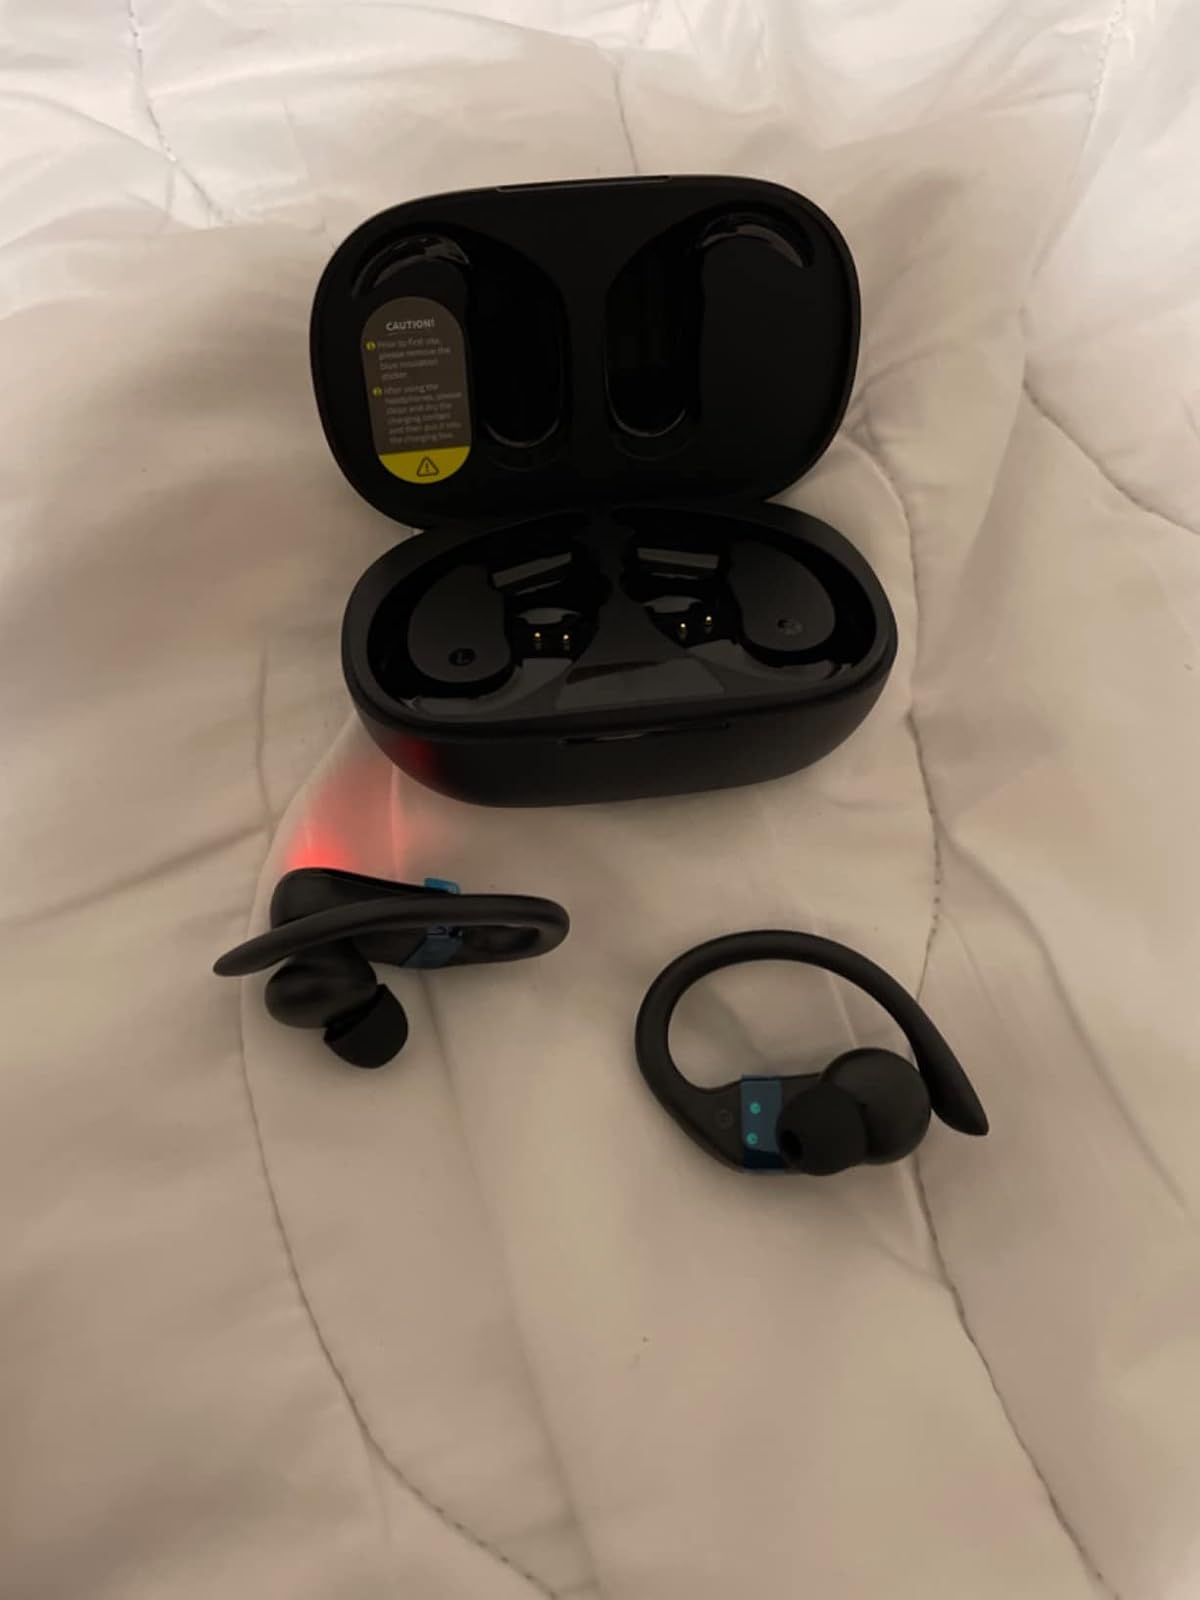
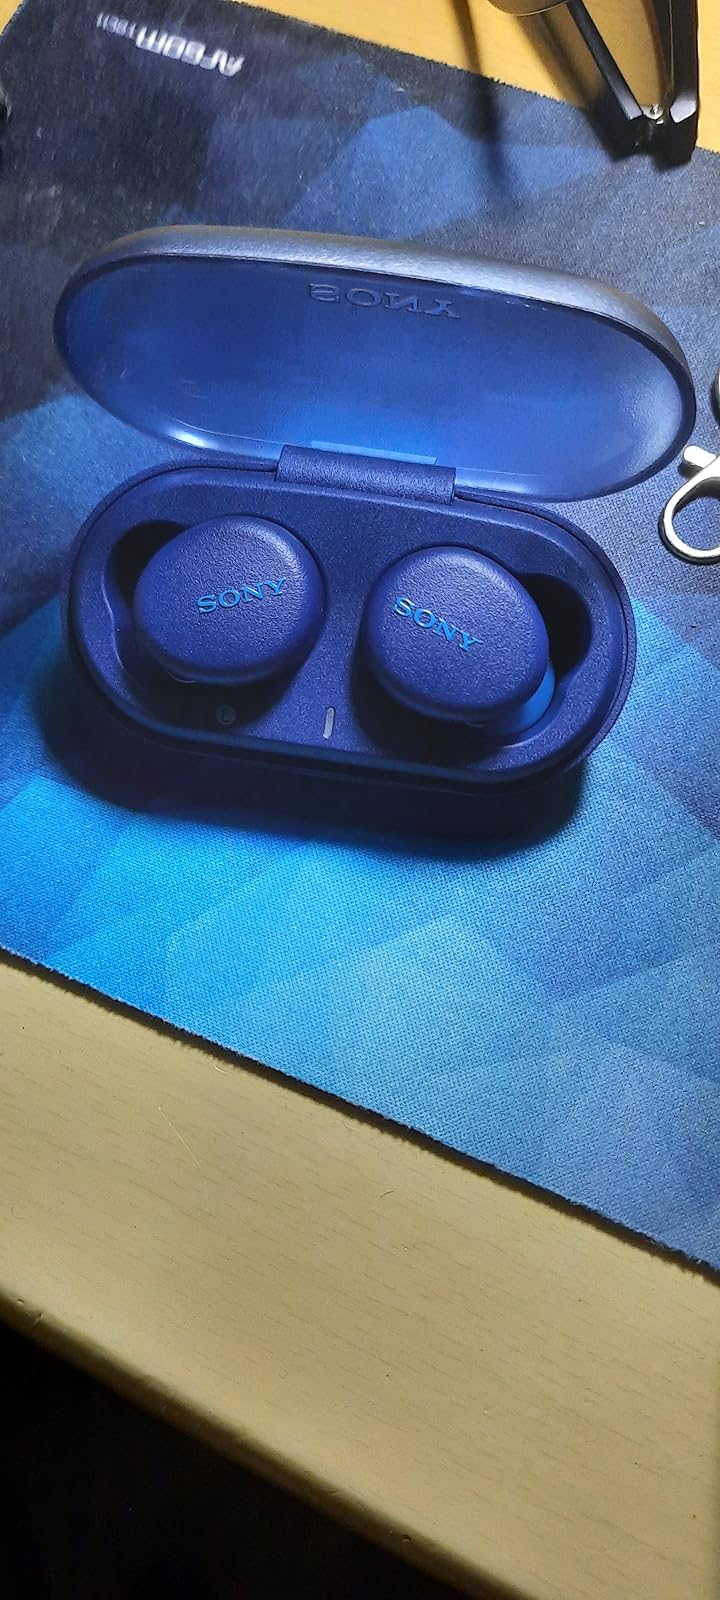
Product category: earbuds
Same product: no